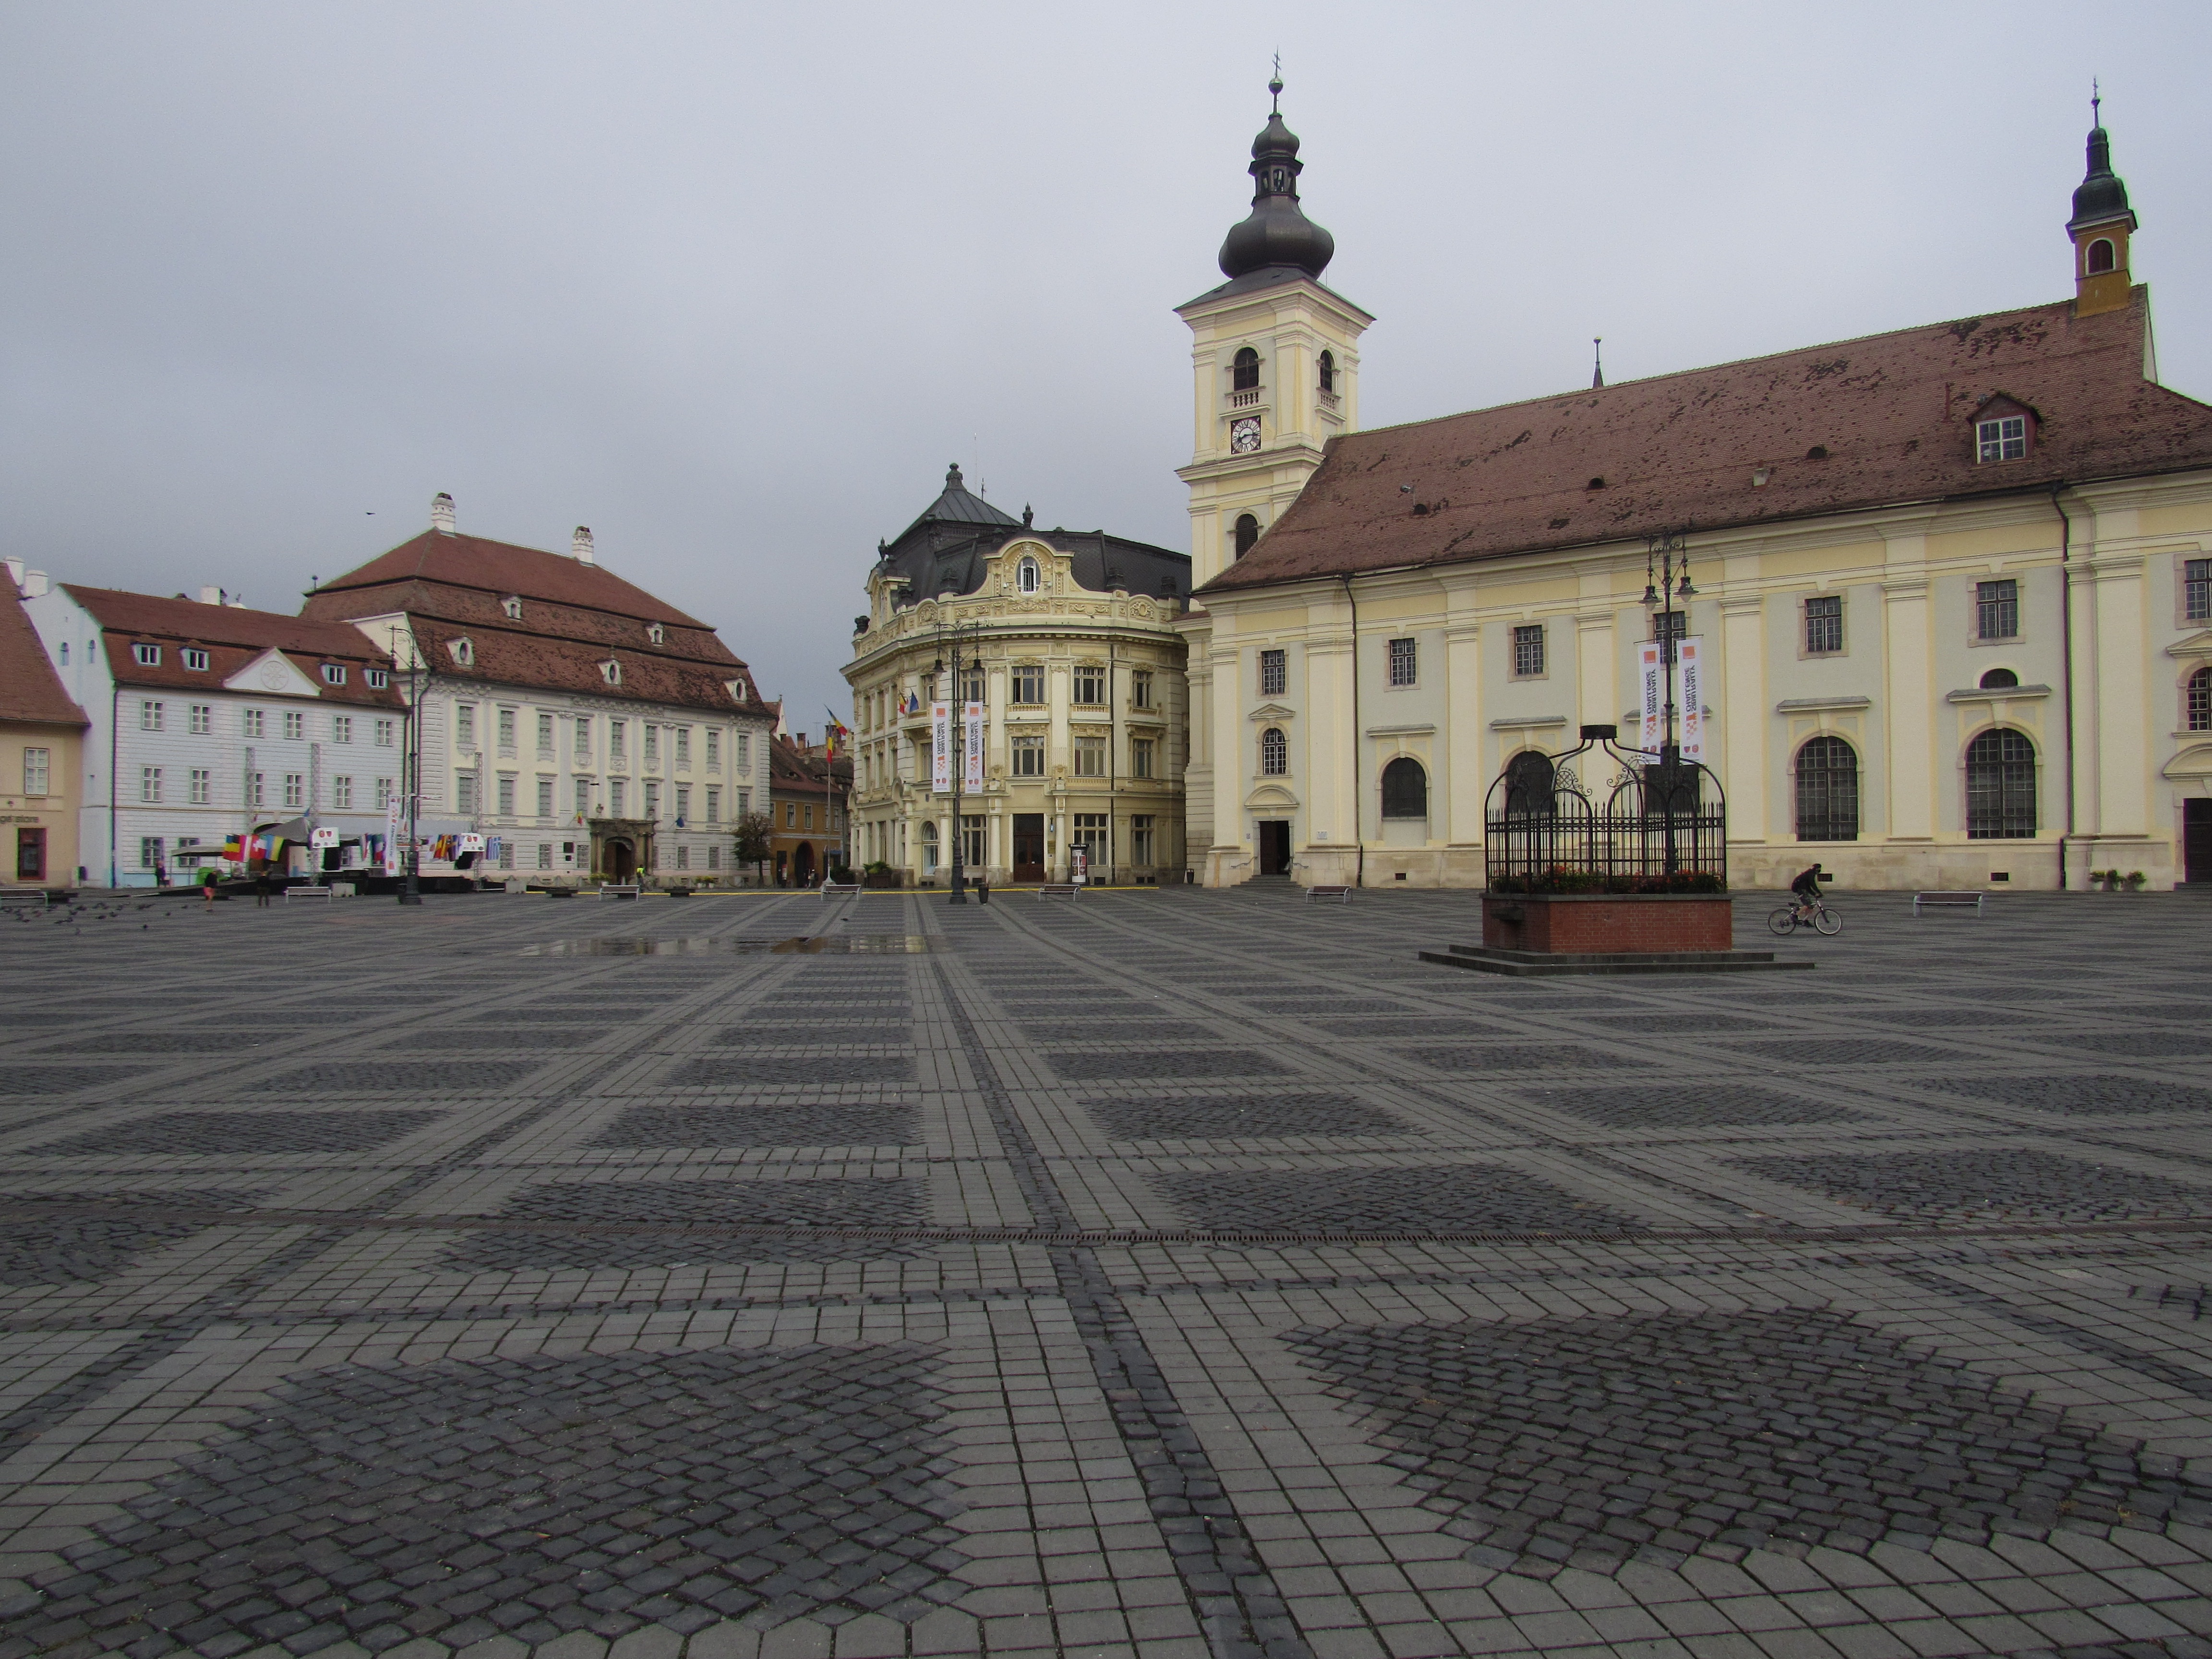
town, building, palace, city, tower, plaza, facade, church, place of worship, old town, buildings, monastery, synagogue, town square, basilica, romania, transylvania, sibiu, big market, ancient history